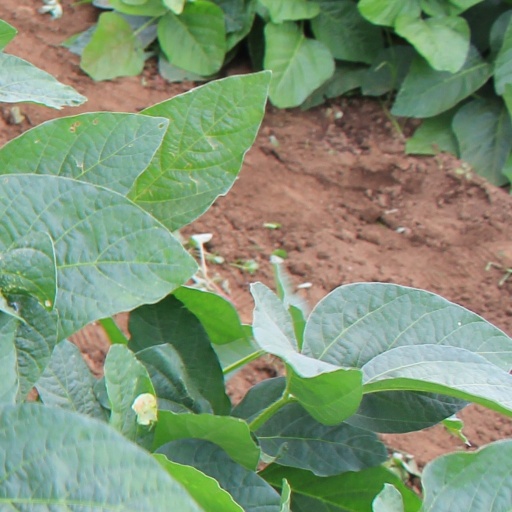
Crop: soybean